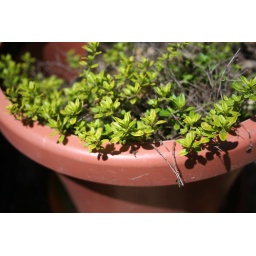
lemon thyme in pot